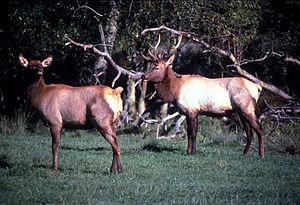
Le wapiti est un mammifère herbivore de la famille des cervidés. Il fait partie des plus grands cervidés du monde avec le sambar mais après l'élan ou orignal. Il est presque identique au cerf élaphe d'Europe dont il a longtemps été considéré comme une sous-espèce, mais en 2004, des indices du génome mitochondrial donnent fortement à penser qu'il s'agit de deux espèces distinctes.
Le wapiti de Roosevelt, wapiti canadien ou wapiti Olympique est un mammifère herbivore de la famille des cervidés. C'est une sous-espèce du wapiti. Son aire de répartition s'étend sur certaines parties de l'Amérique du Nord et en Sibérie. Il porte le nom du Président des États-Unis Théodore Roosevelt qui créa en 1909 ce qui deviendra le parc national d'Olympic qui avait pour vocation la protection des Wapitis. Il était autrefois considéré comme une sous-espèce du cerf élaphe, ce qui explique qu'il est parfois appelé cerf de Roosevelt.